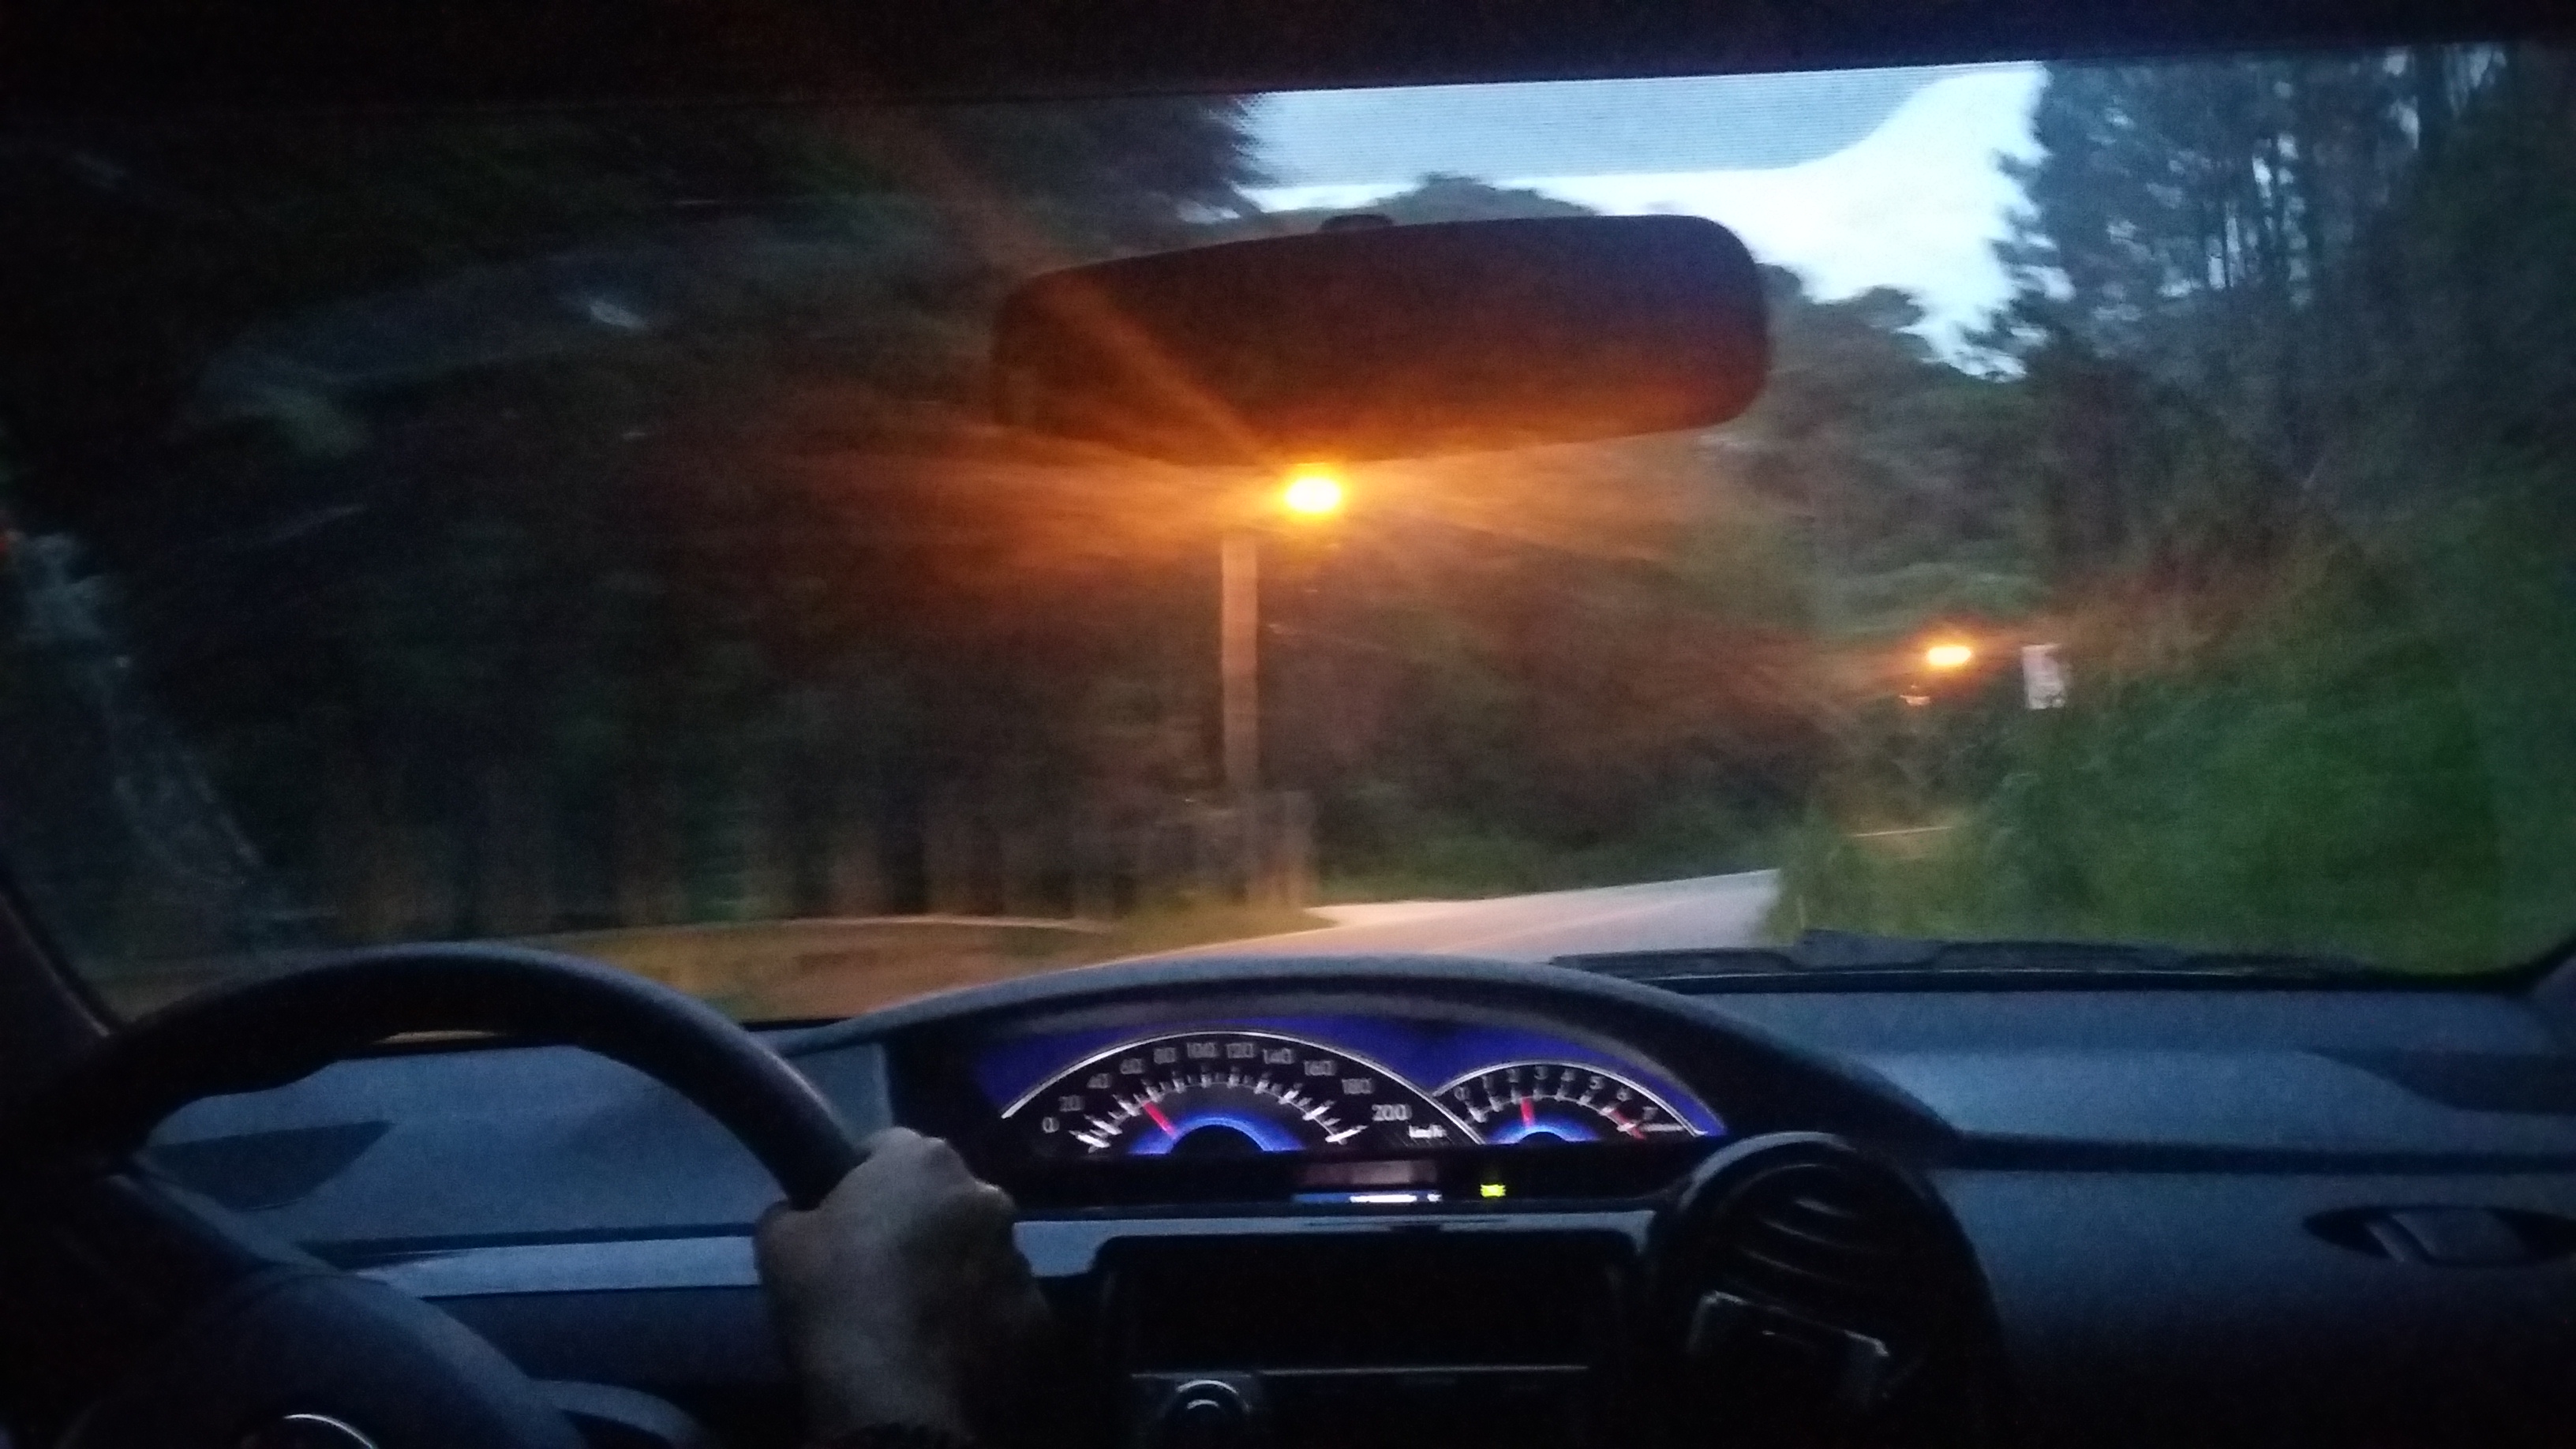
sky, clouds, nature, mountains, landscape, vehicle, car, night, automotive exterior, mode of transport, windshield, driving, personal luxury car, auto part, road, automotive window part, cloud, mid size car, sunset, glass